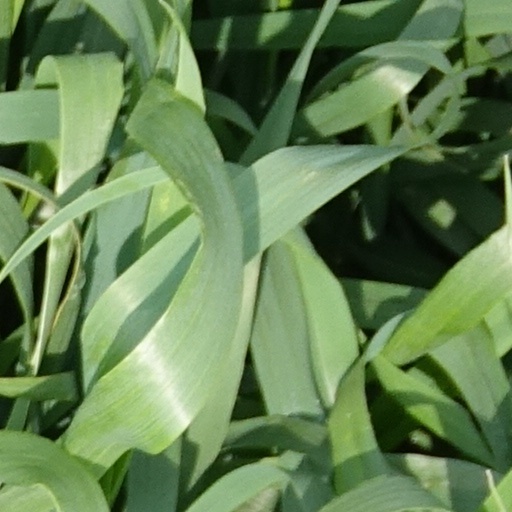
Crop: wheat